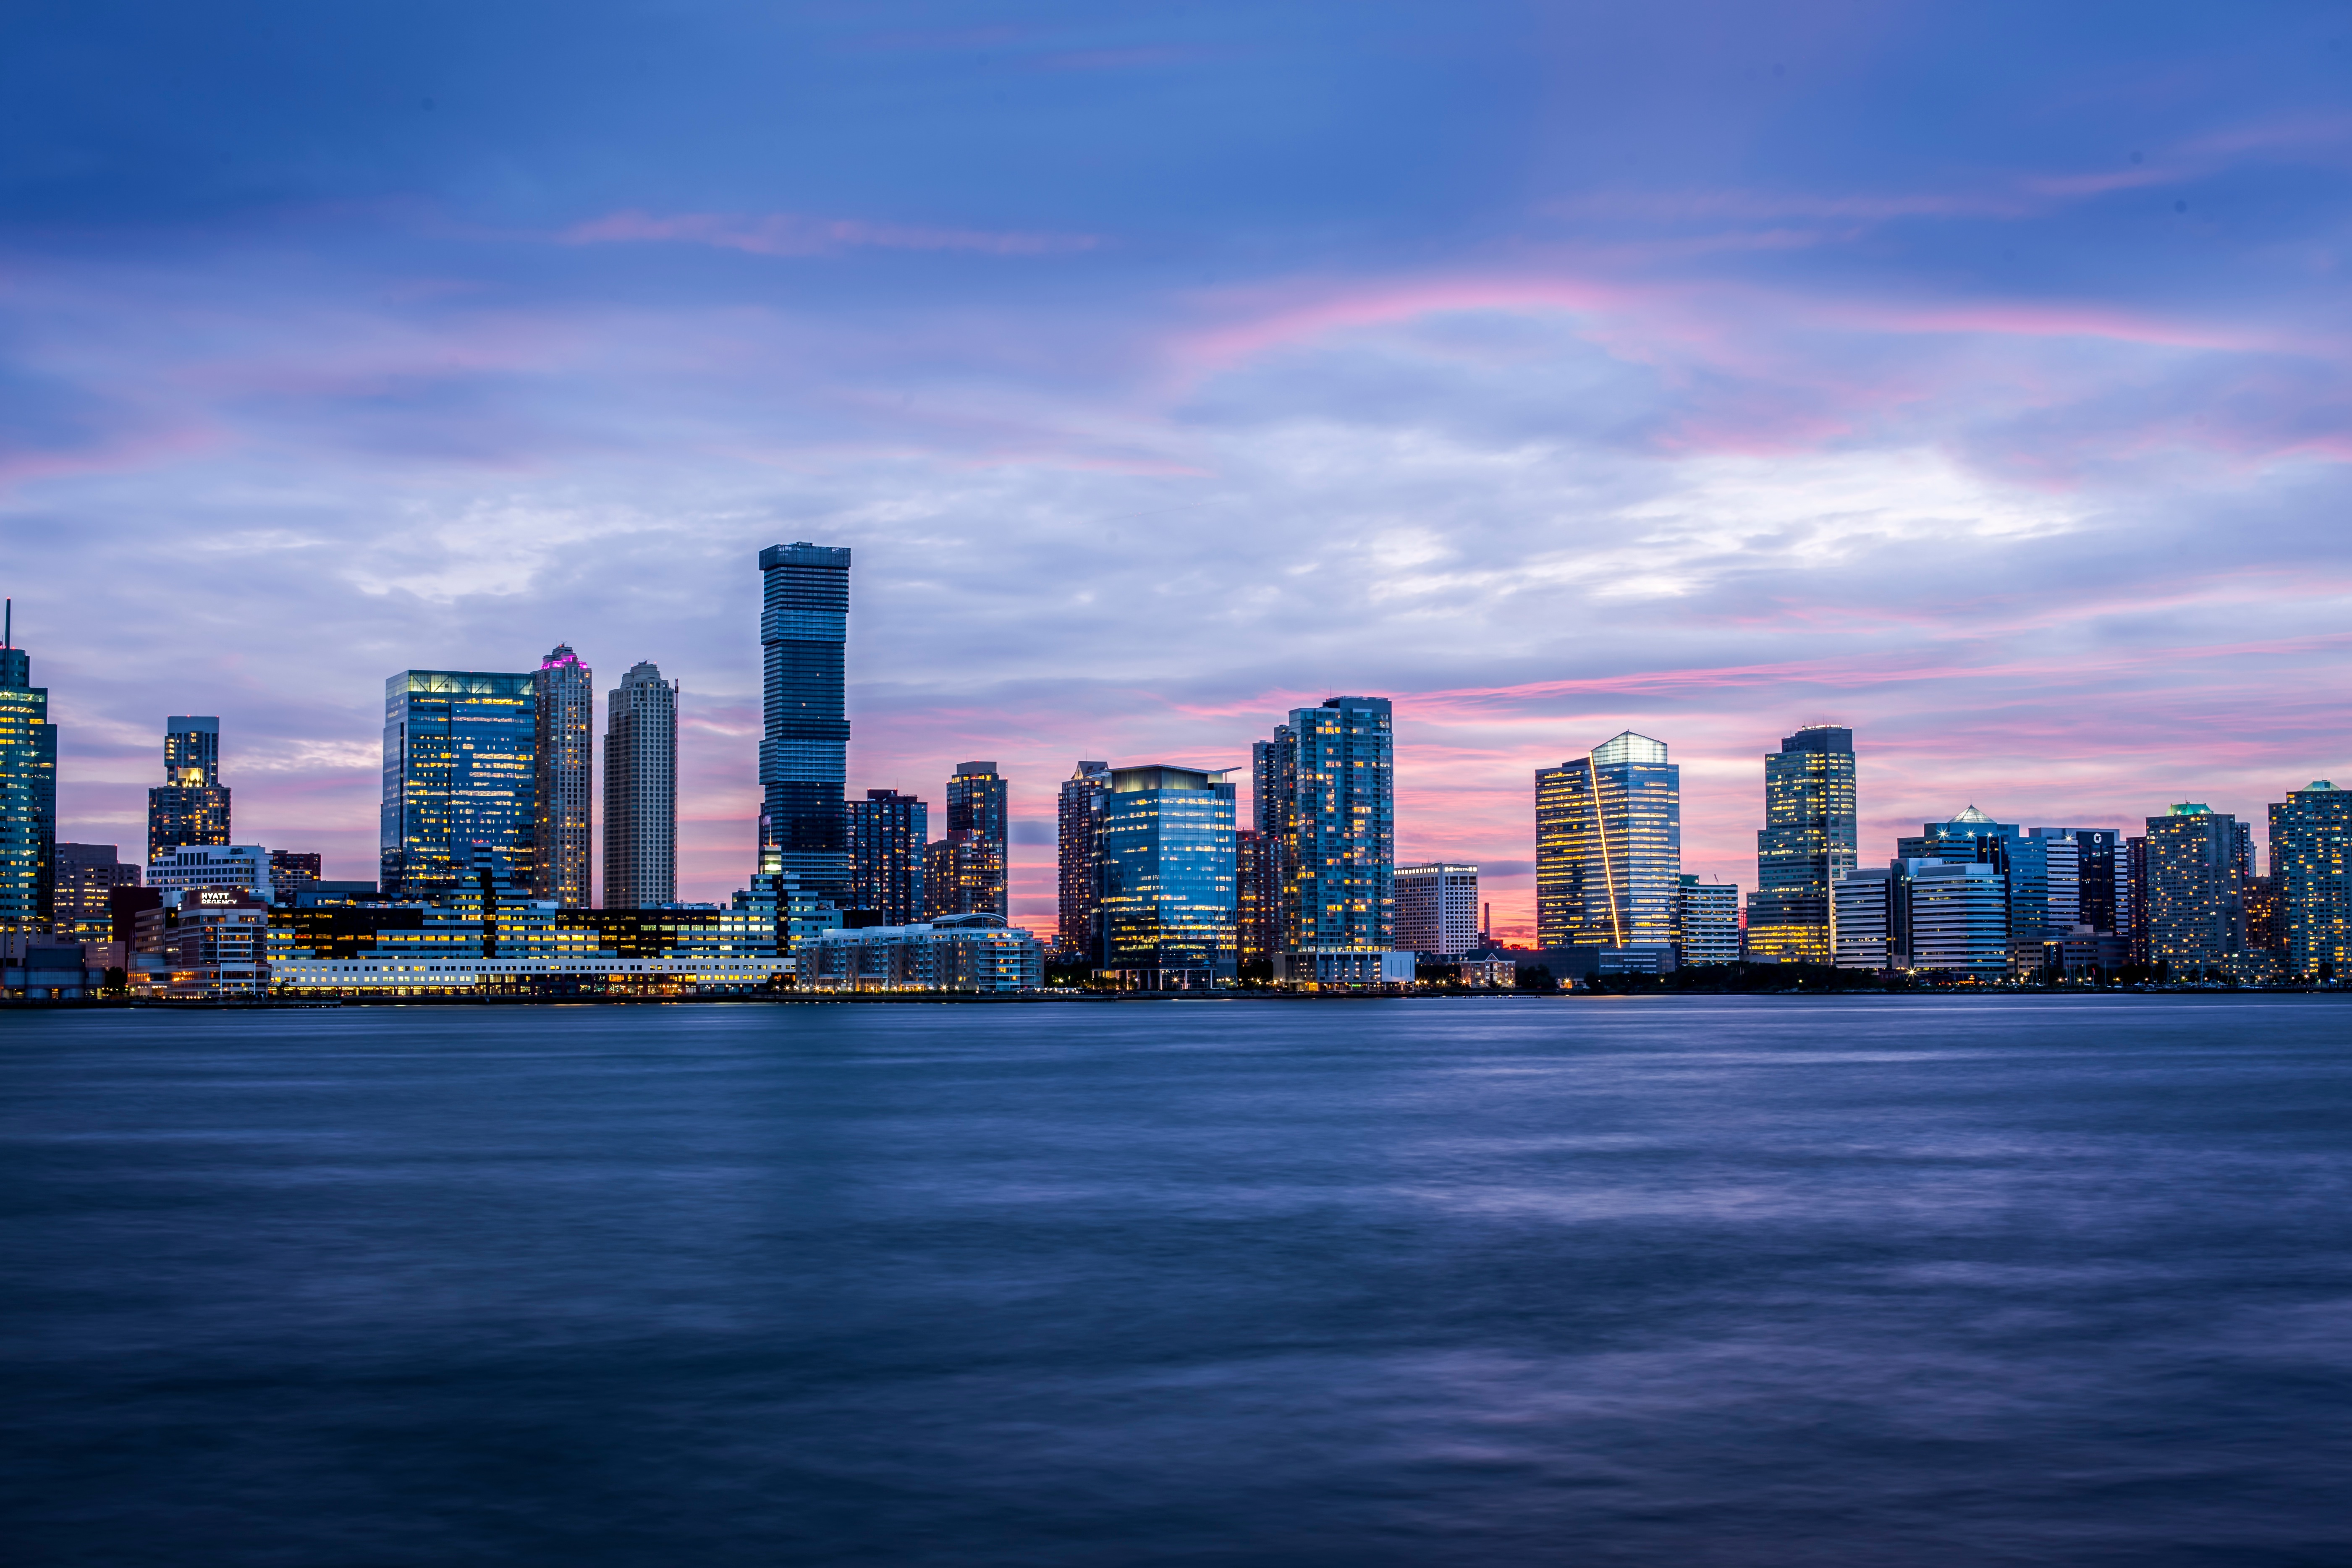
horizon, sky, sunset, skyline, dawn, city, skyscraper, cityscape, downtown, dusk, evening, reflection, tower block, metropolis, urban area, geographical feature, human settlement, metropolitan area